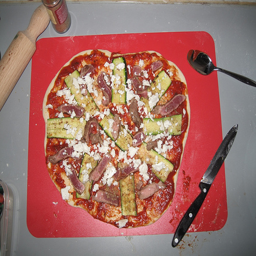
A big red board holding a tasty looking pizza.
A homemade pizza is placed on a red mat.
A pizza on a mat with several different toppings
A pizza sitting on top of a red place mat.
a large funky pizza that is on a table